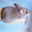
Label: mouse